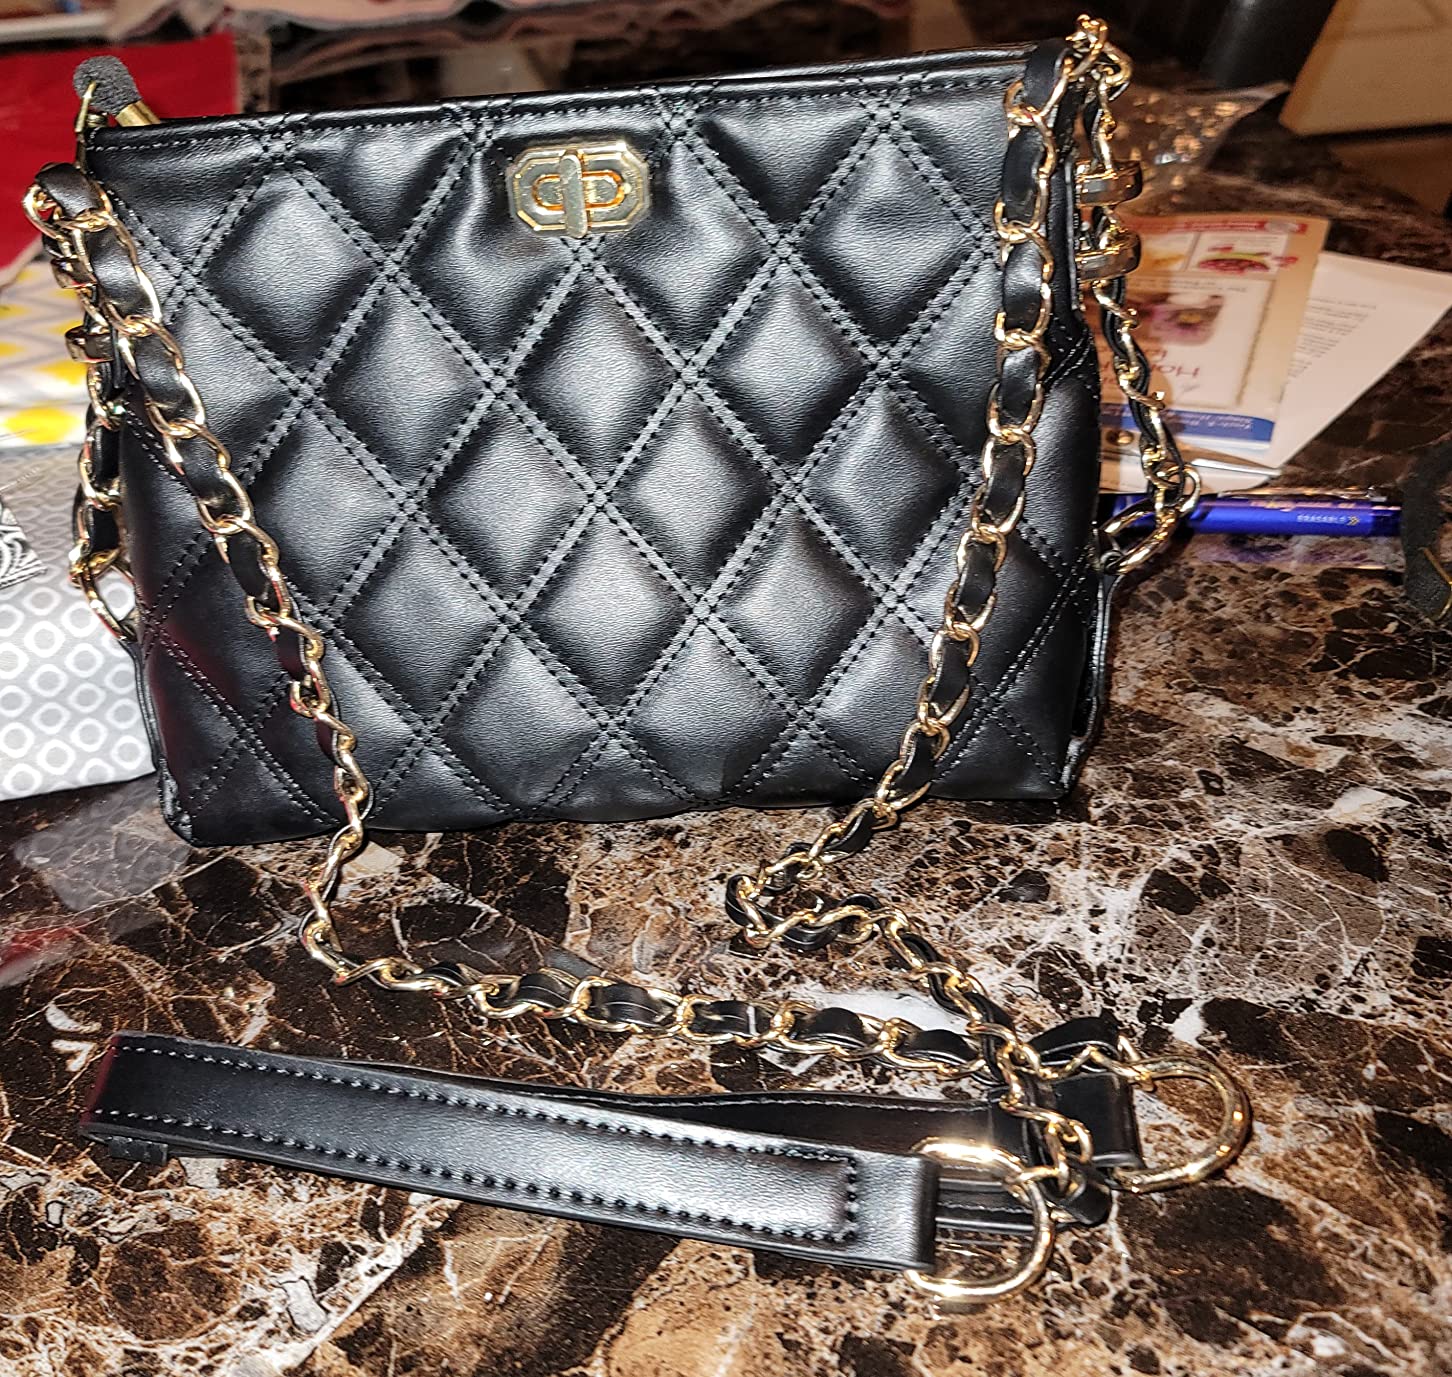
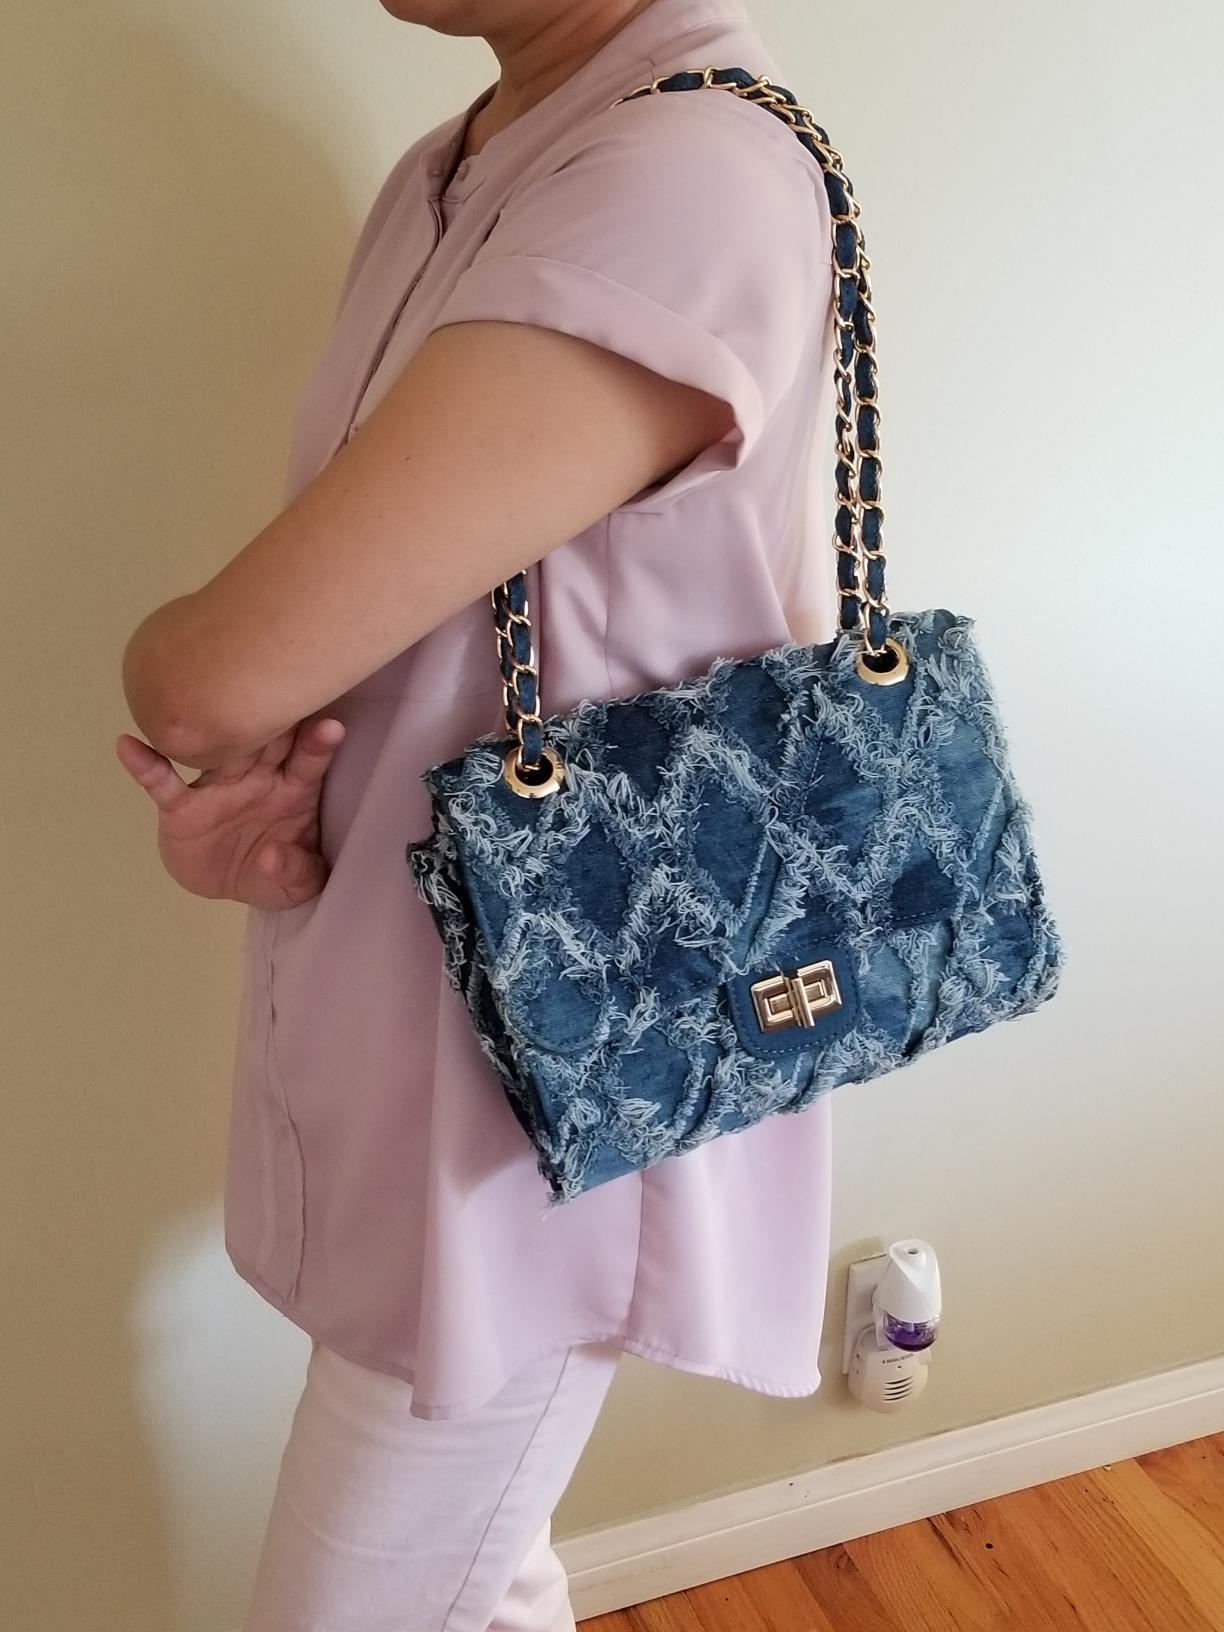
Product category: accessories_handbag
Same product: no